I'm Going to Break Your Heart

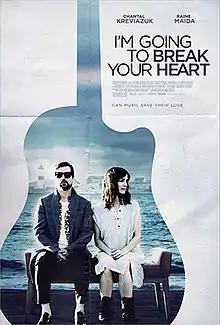

I'm Going to Break Your Heart is a Canadian documentary film, directed by Annie Bradley and Jim Morrison and released in 2019. The film profiles musicians Raine Maida and Chantal Kreviazuk on a retreat in St. Pierre and Miquelon, detailing both their collaboration on the joint album "Moon vs. Sun" and their efforts to work on the fractures and conflicts that had emerged in their 19 years of marriage.